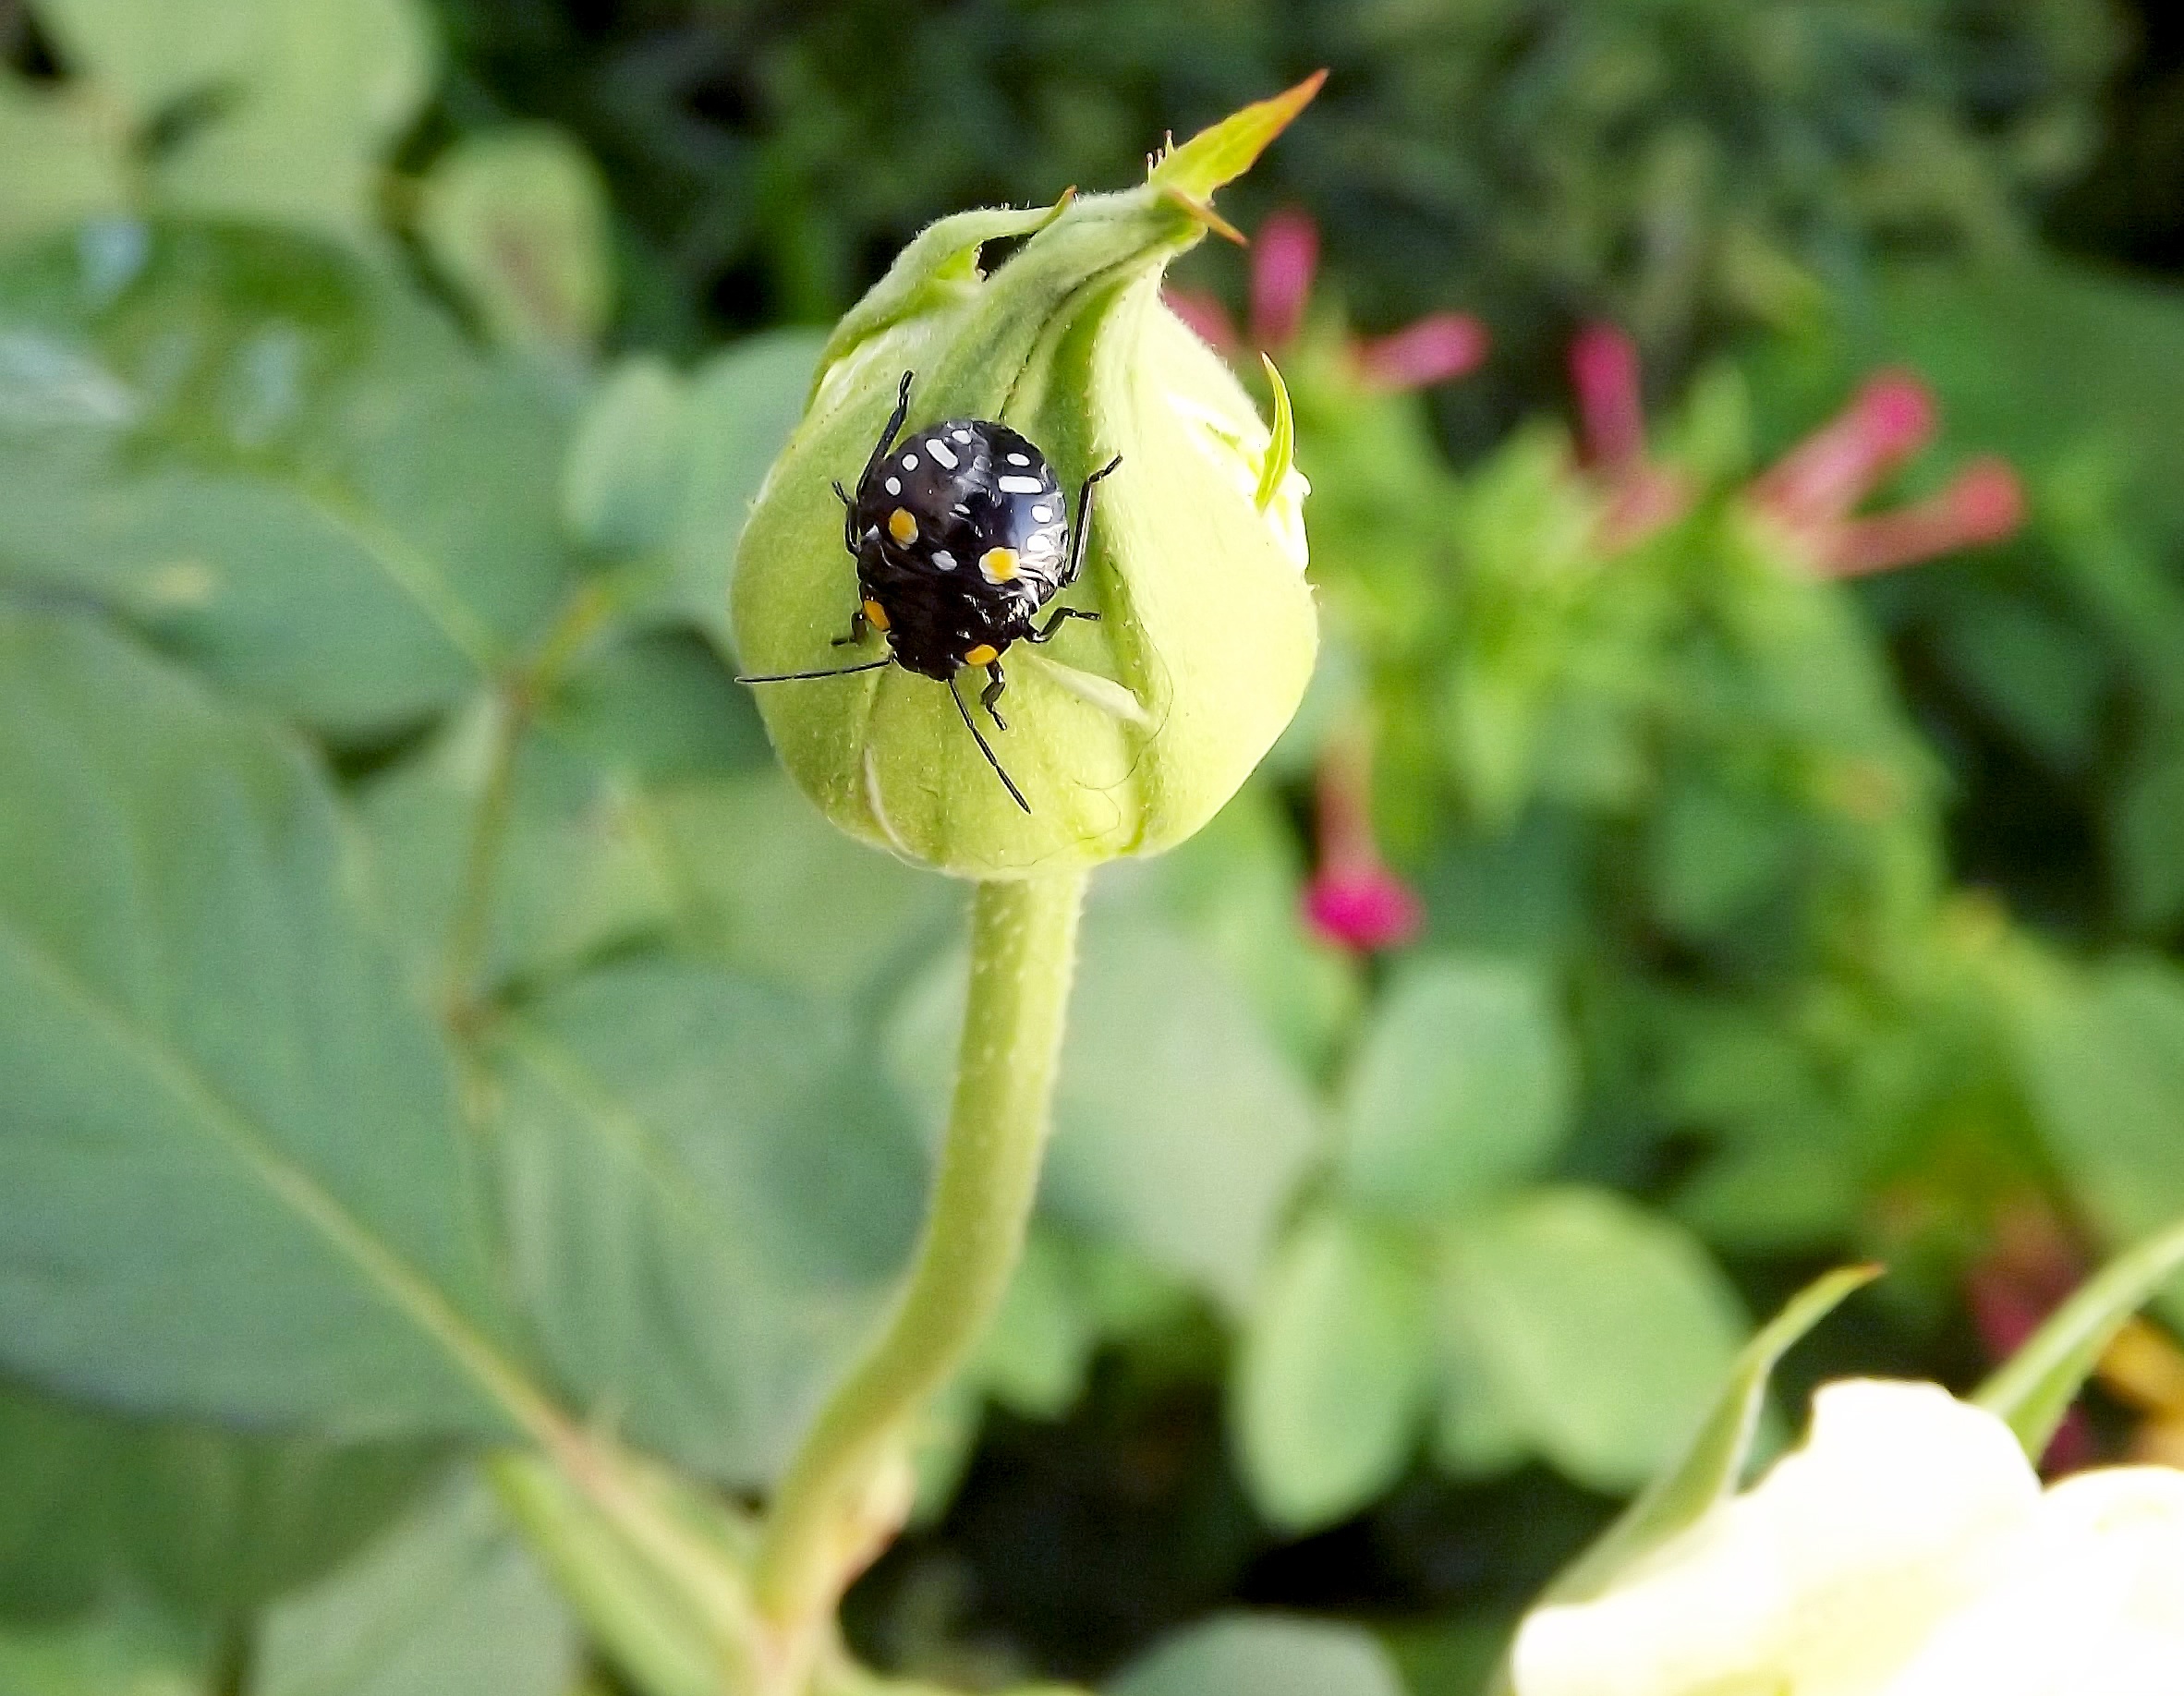
nature, plant, leaf, flower, green, insect, botany, garden, flora, fauna, invertebrate, wildflower, bee, nectar, macro photography, membrane winged insect